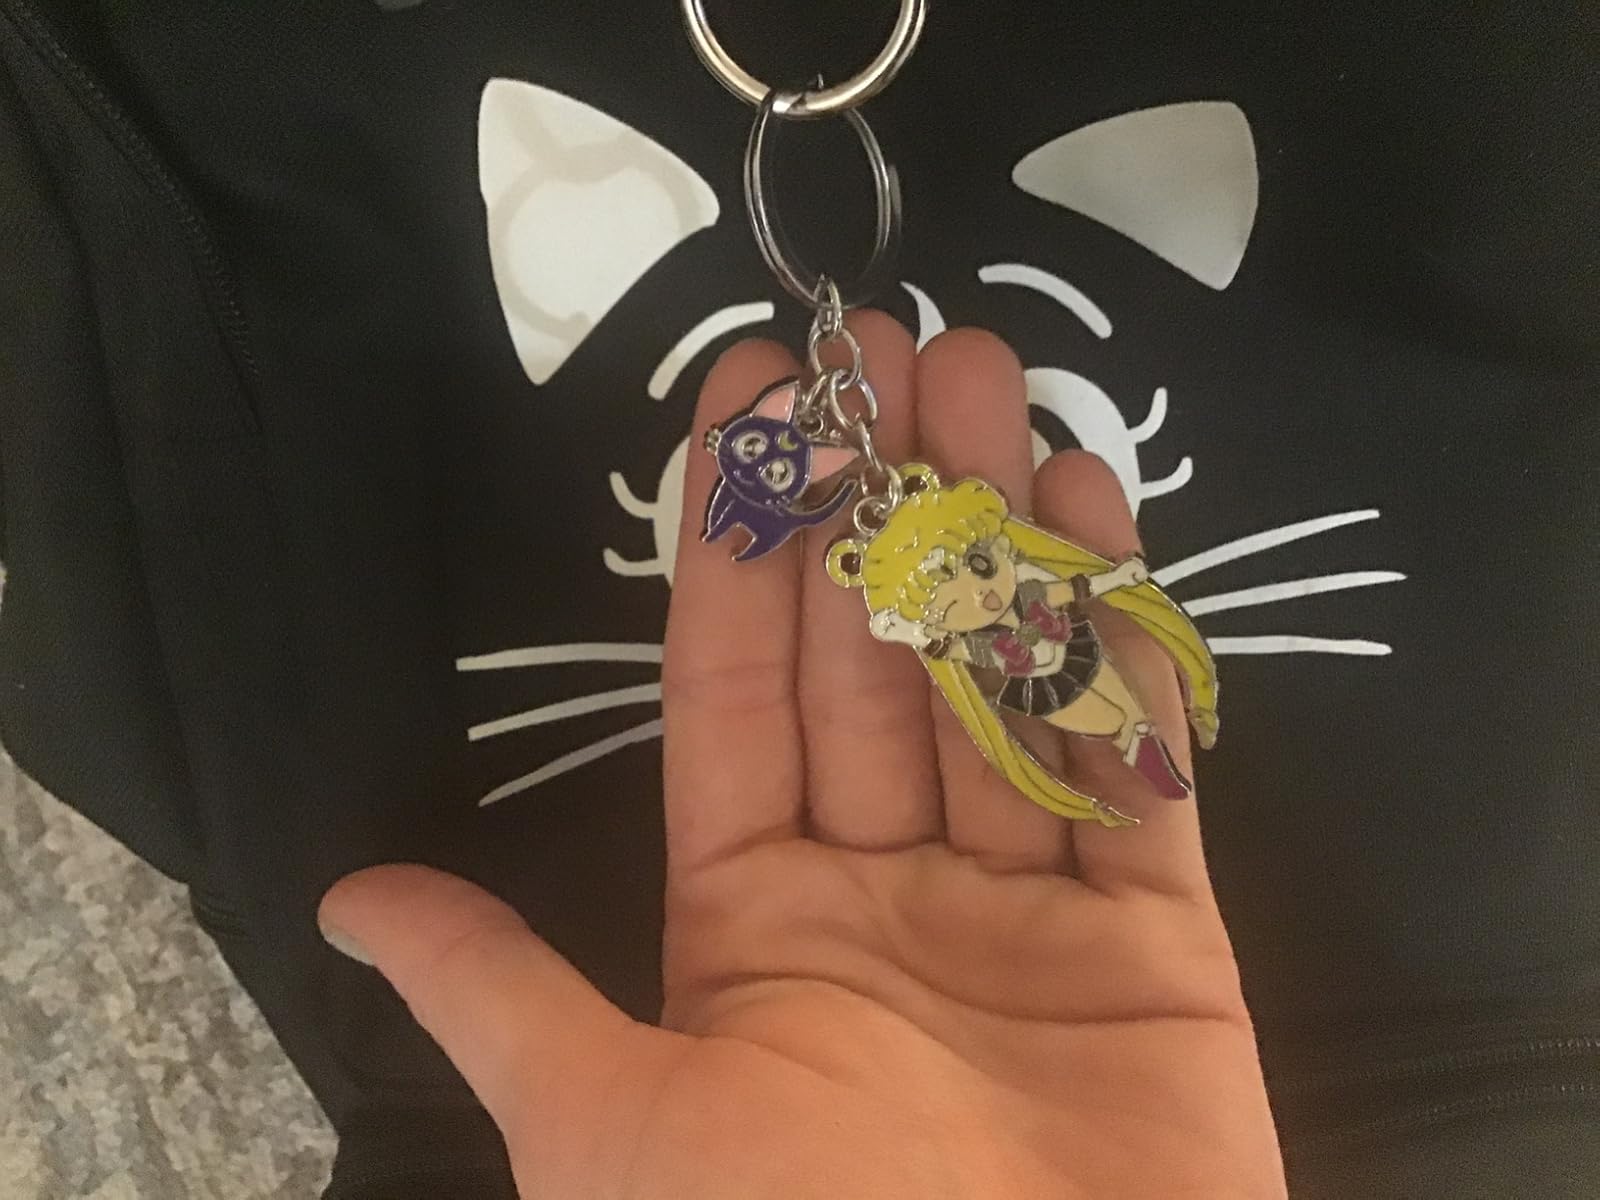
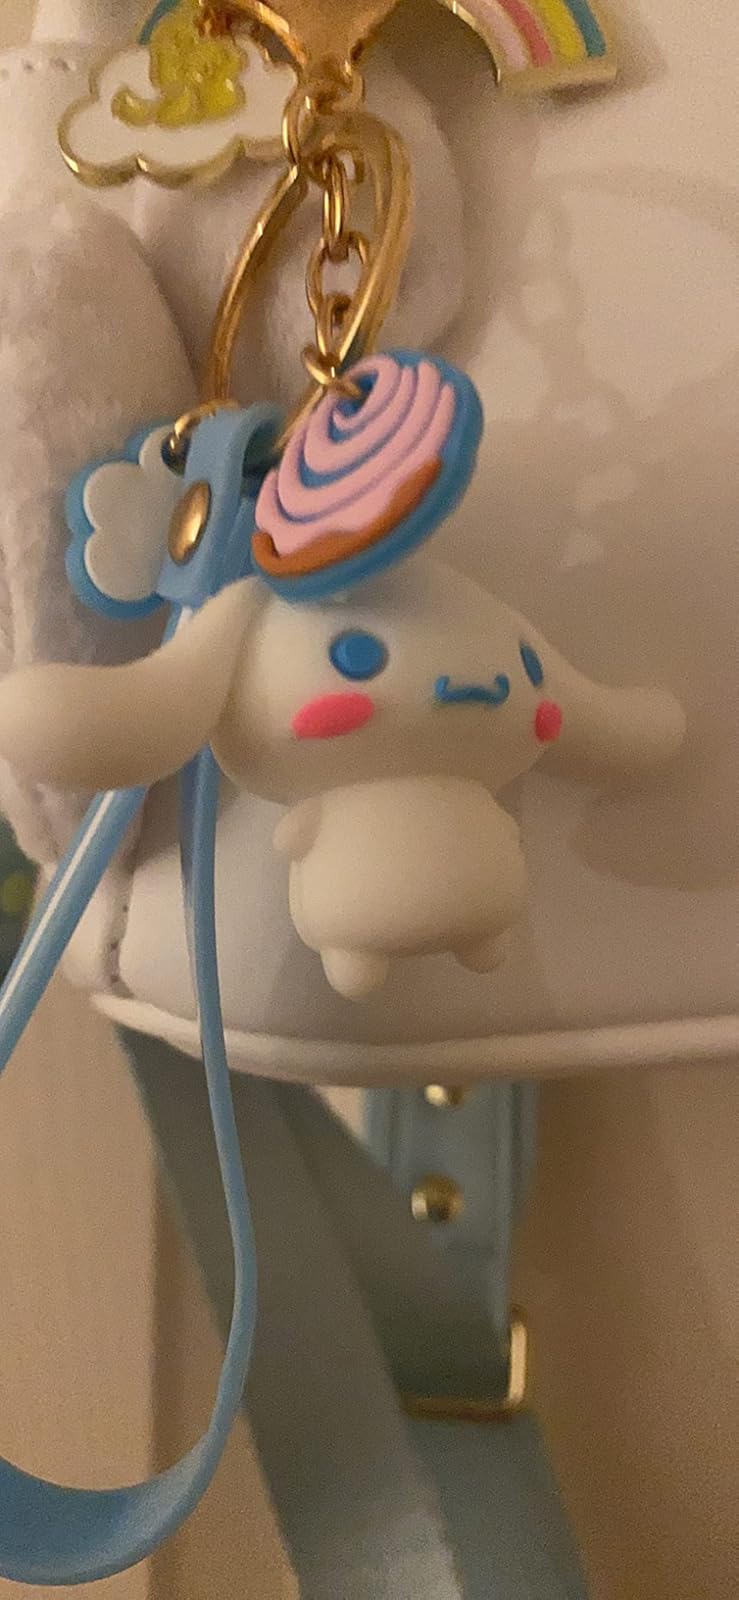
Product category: accessories_keychain
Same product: no